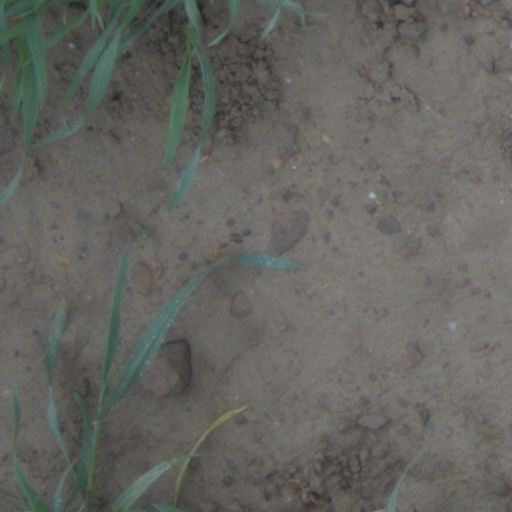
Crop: wheat